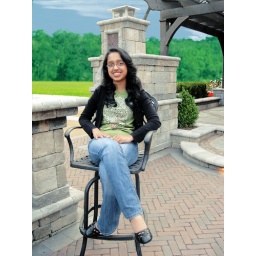
Drinking pink lemonade on that stone deck from earlier, the same thunderstorm in the distance.